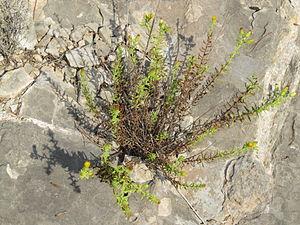
Jasonia glutinosa
Le Jasonia glutineux est une espèce de plantes de la famille des Astéracées, présente dans l'Ouest méditerranéen.